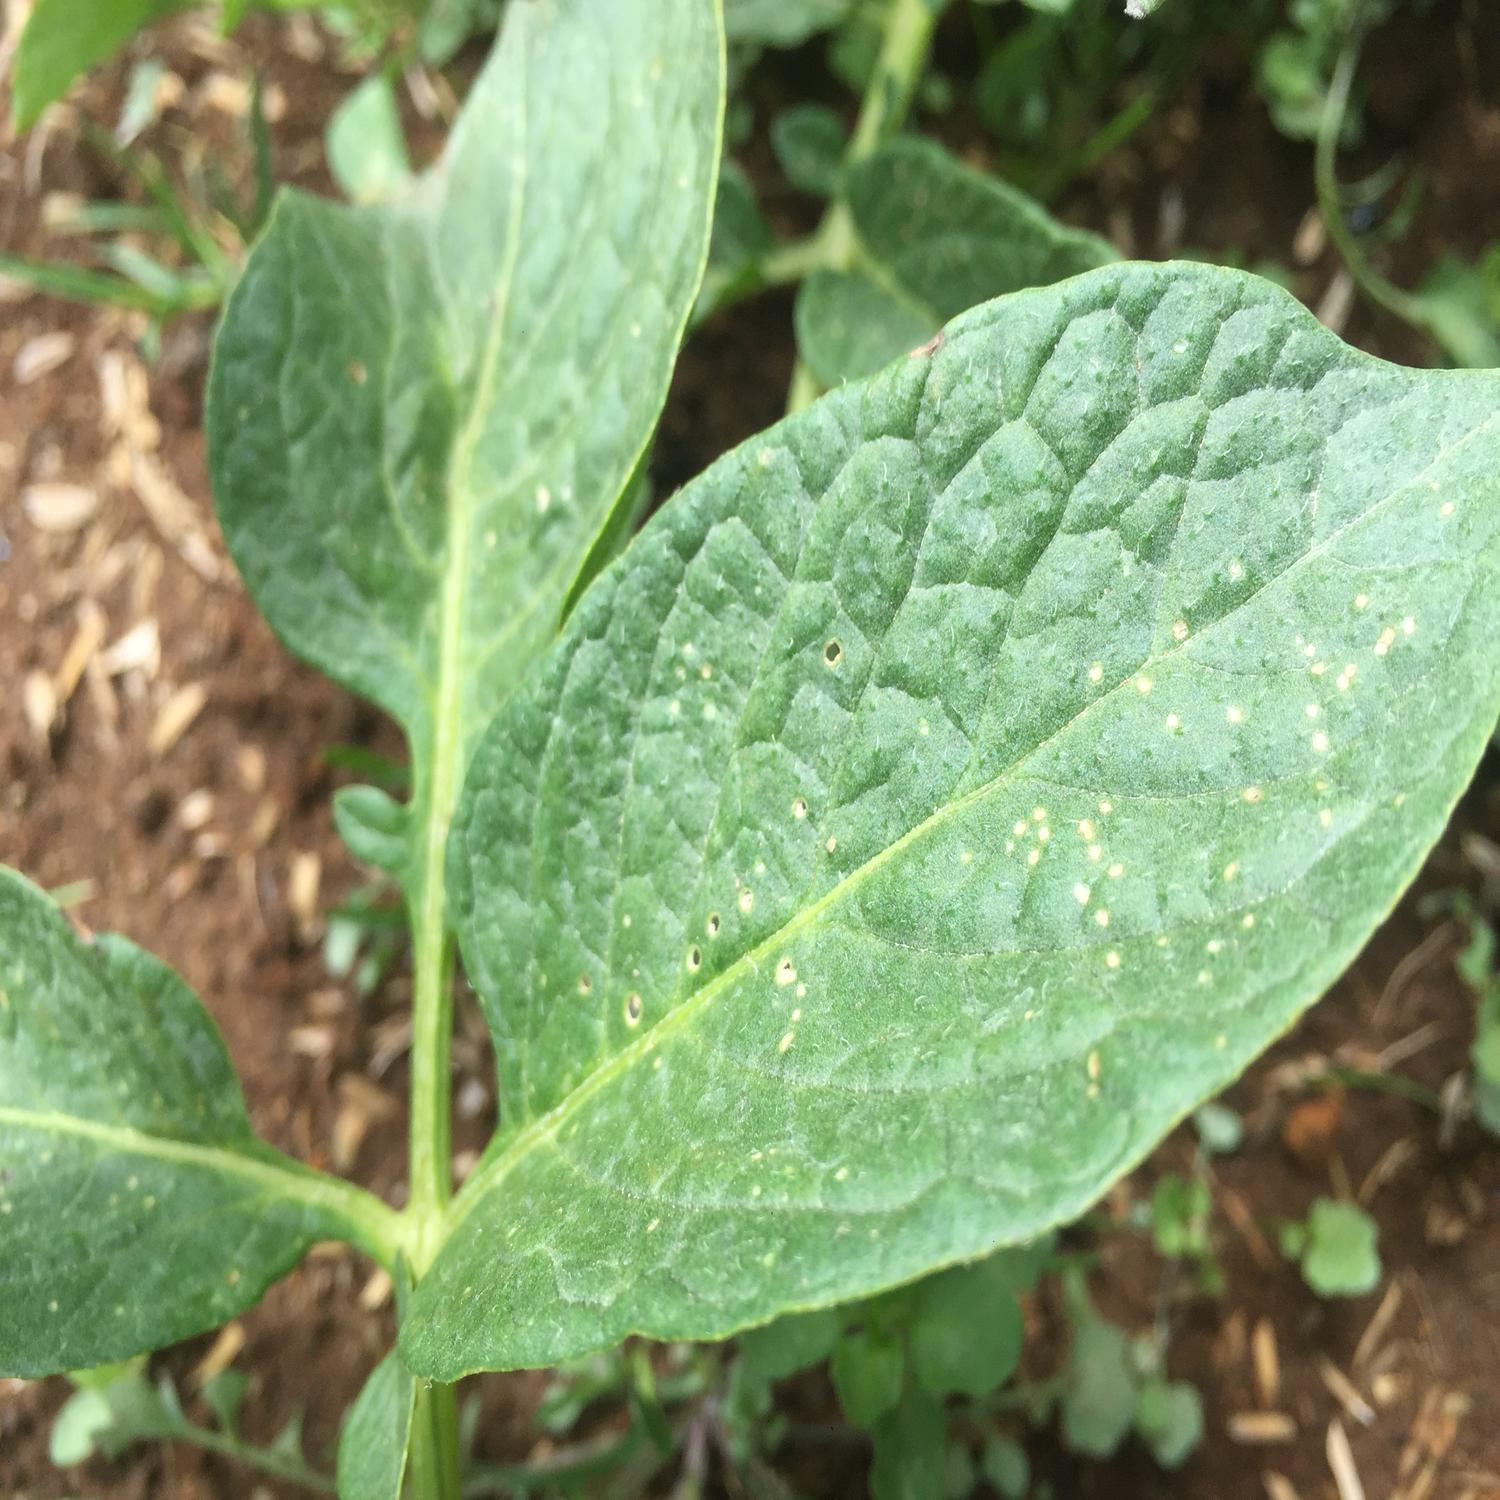
Label: Pest